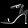
Label: Sandal